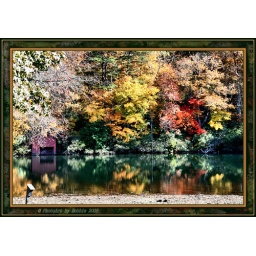
This little red boat house was draped in color. A pretty day at DeSoto Park.